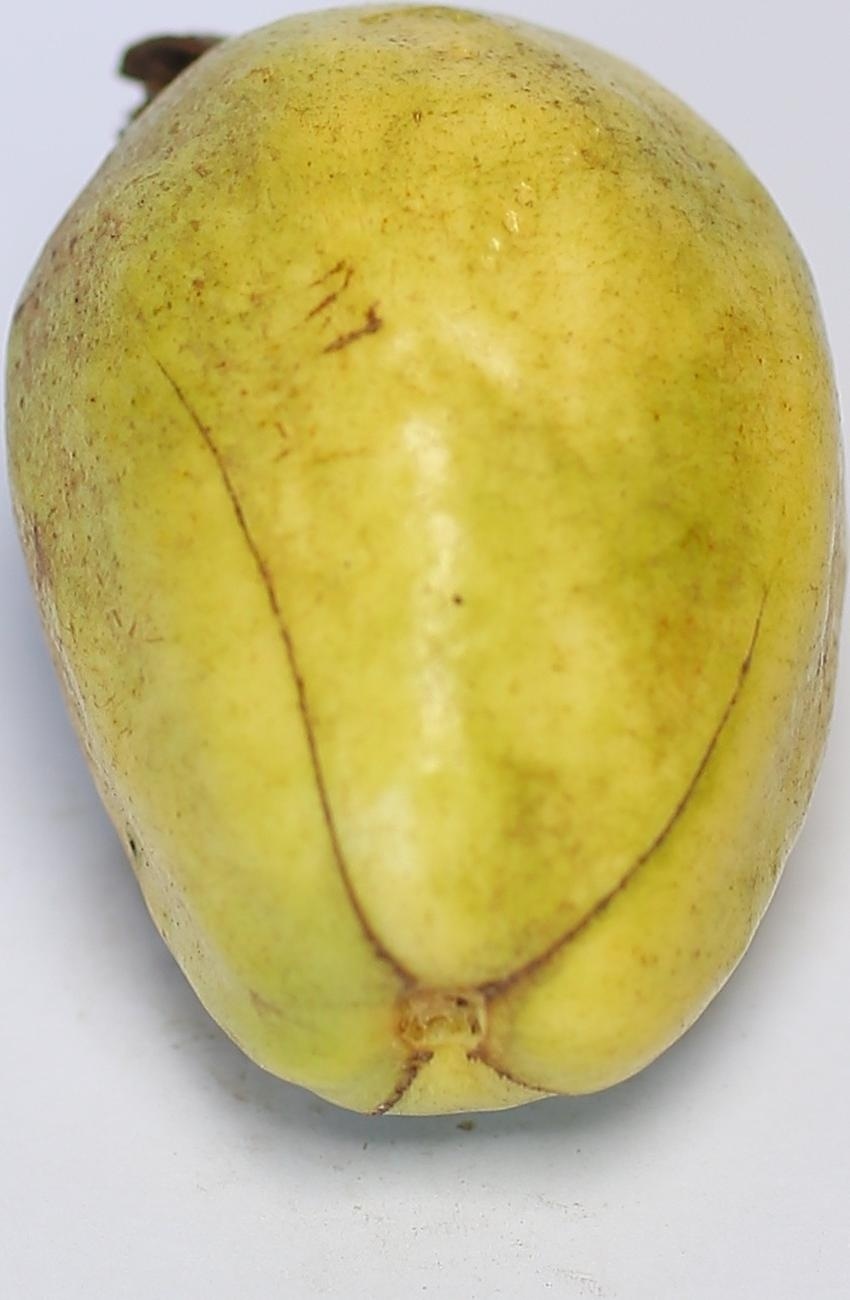
Maturity: mature-green
Variety: thadhrami